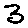
Label: 3